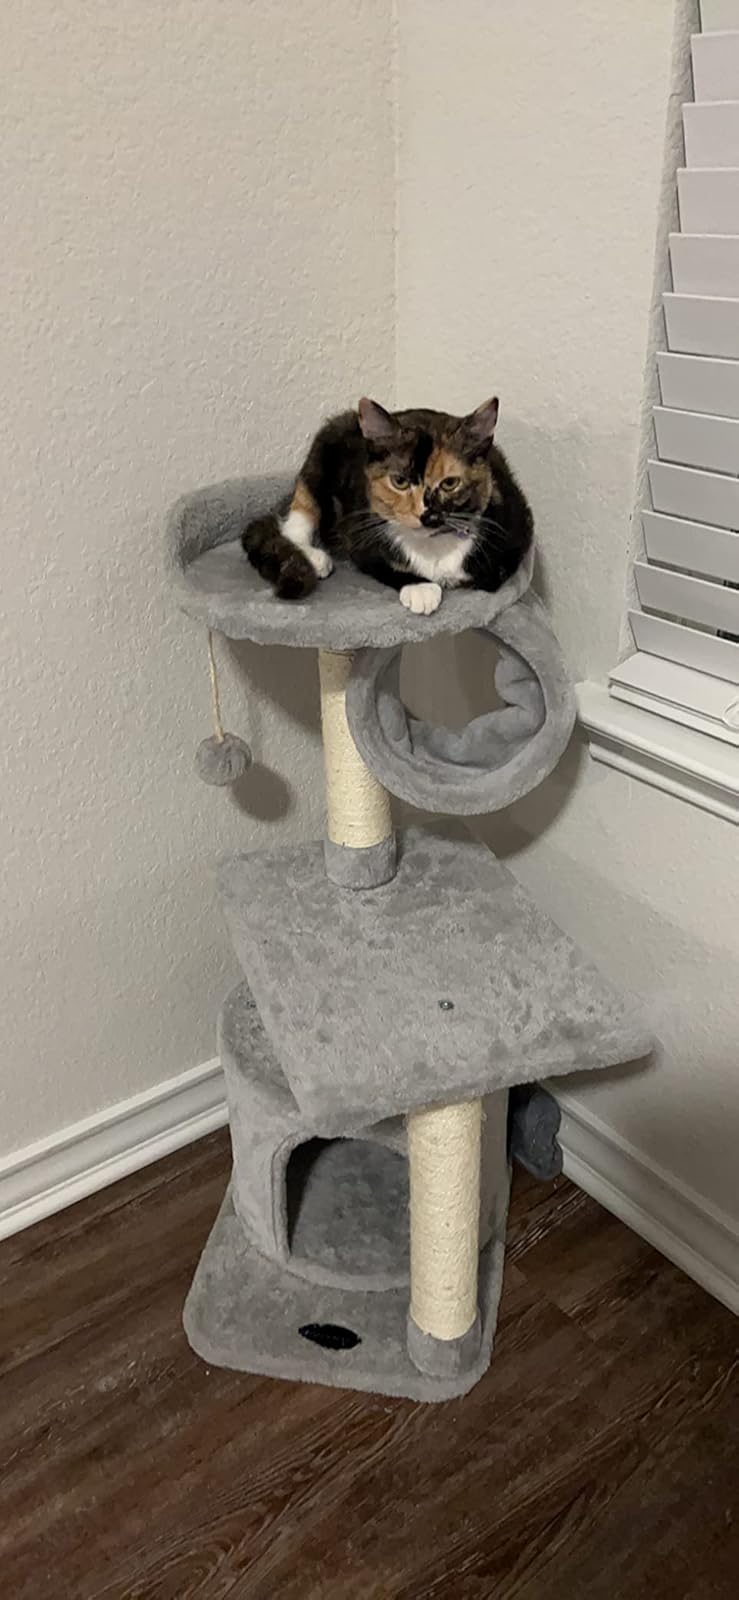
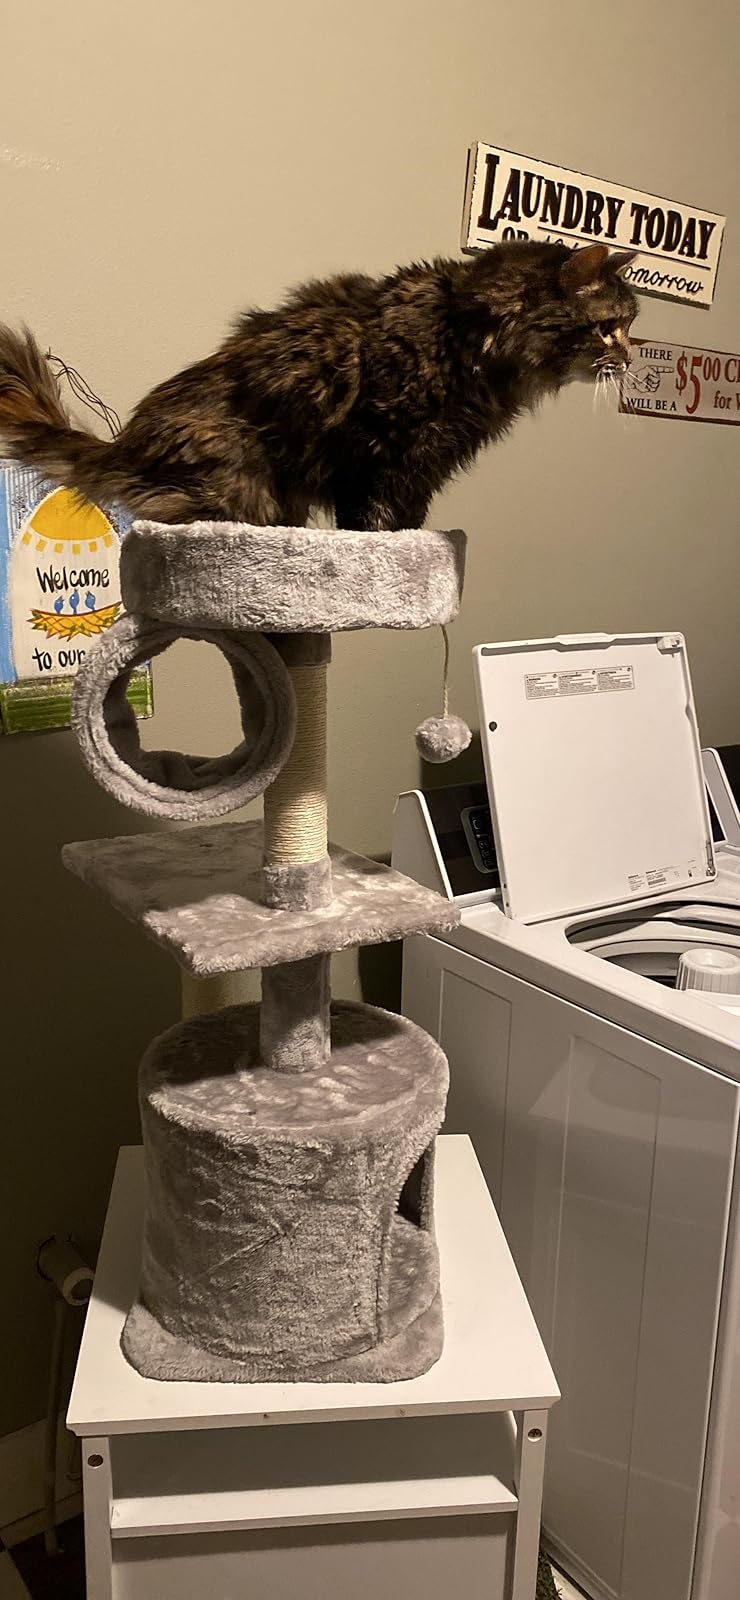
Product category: items_cat tree
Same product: yes